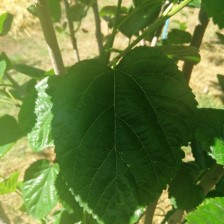
Variety: BlackAustralia